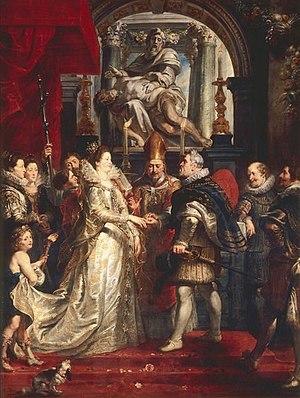
Un mariage par procuration est une cérémonie nuptiale au cours de laquelle au moins un des futurs époux est représenté par quelqu'un muni d'une procuration, généralement parce qu'il ne peut y être pour des raisons d'éloignement ou de juridiction. Lorsque les deux ne peuvent être présents, a lieu un mariage par double procuration.